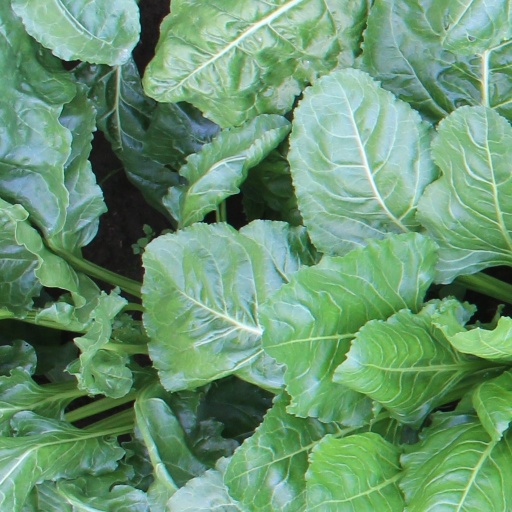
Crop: sugar beet